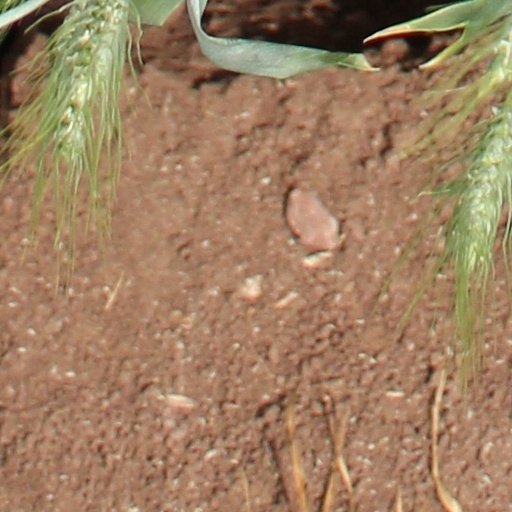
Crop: wheat